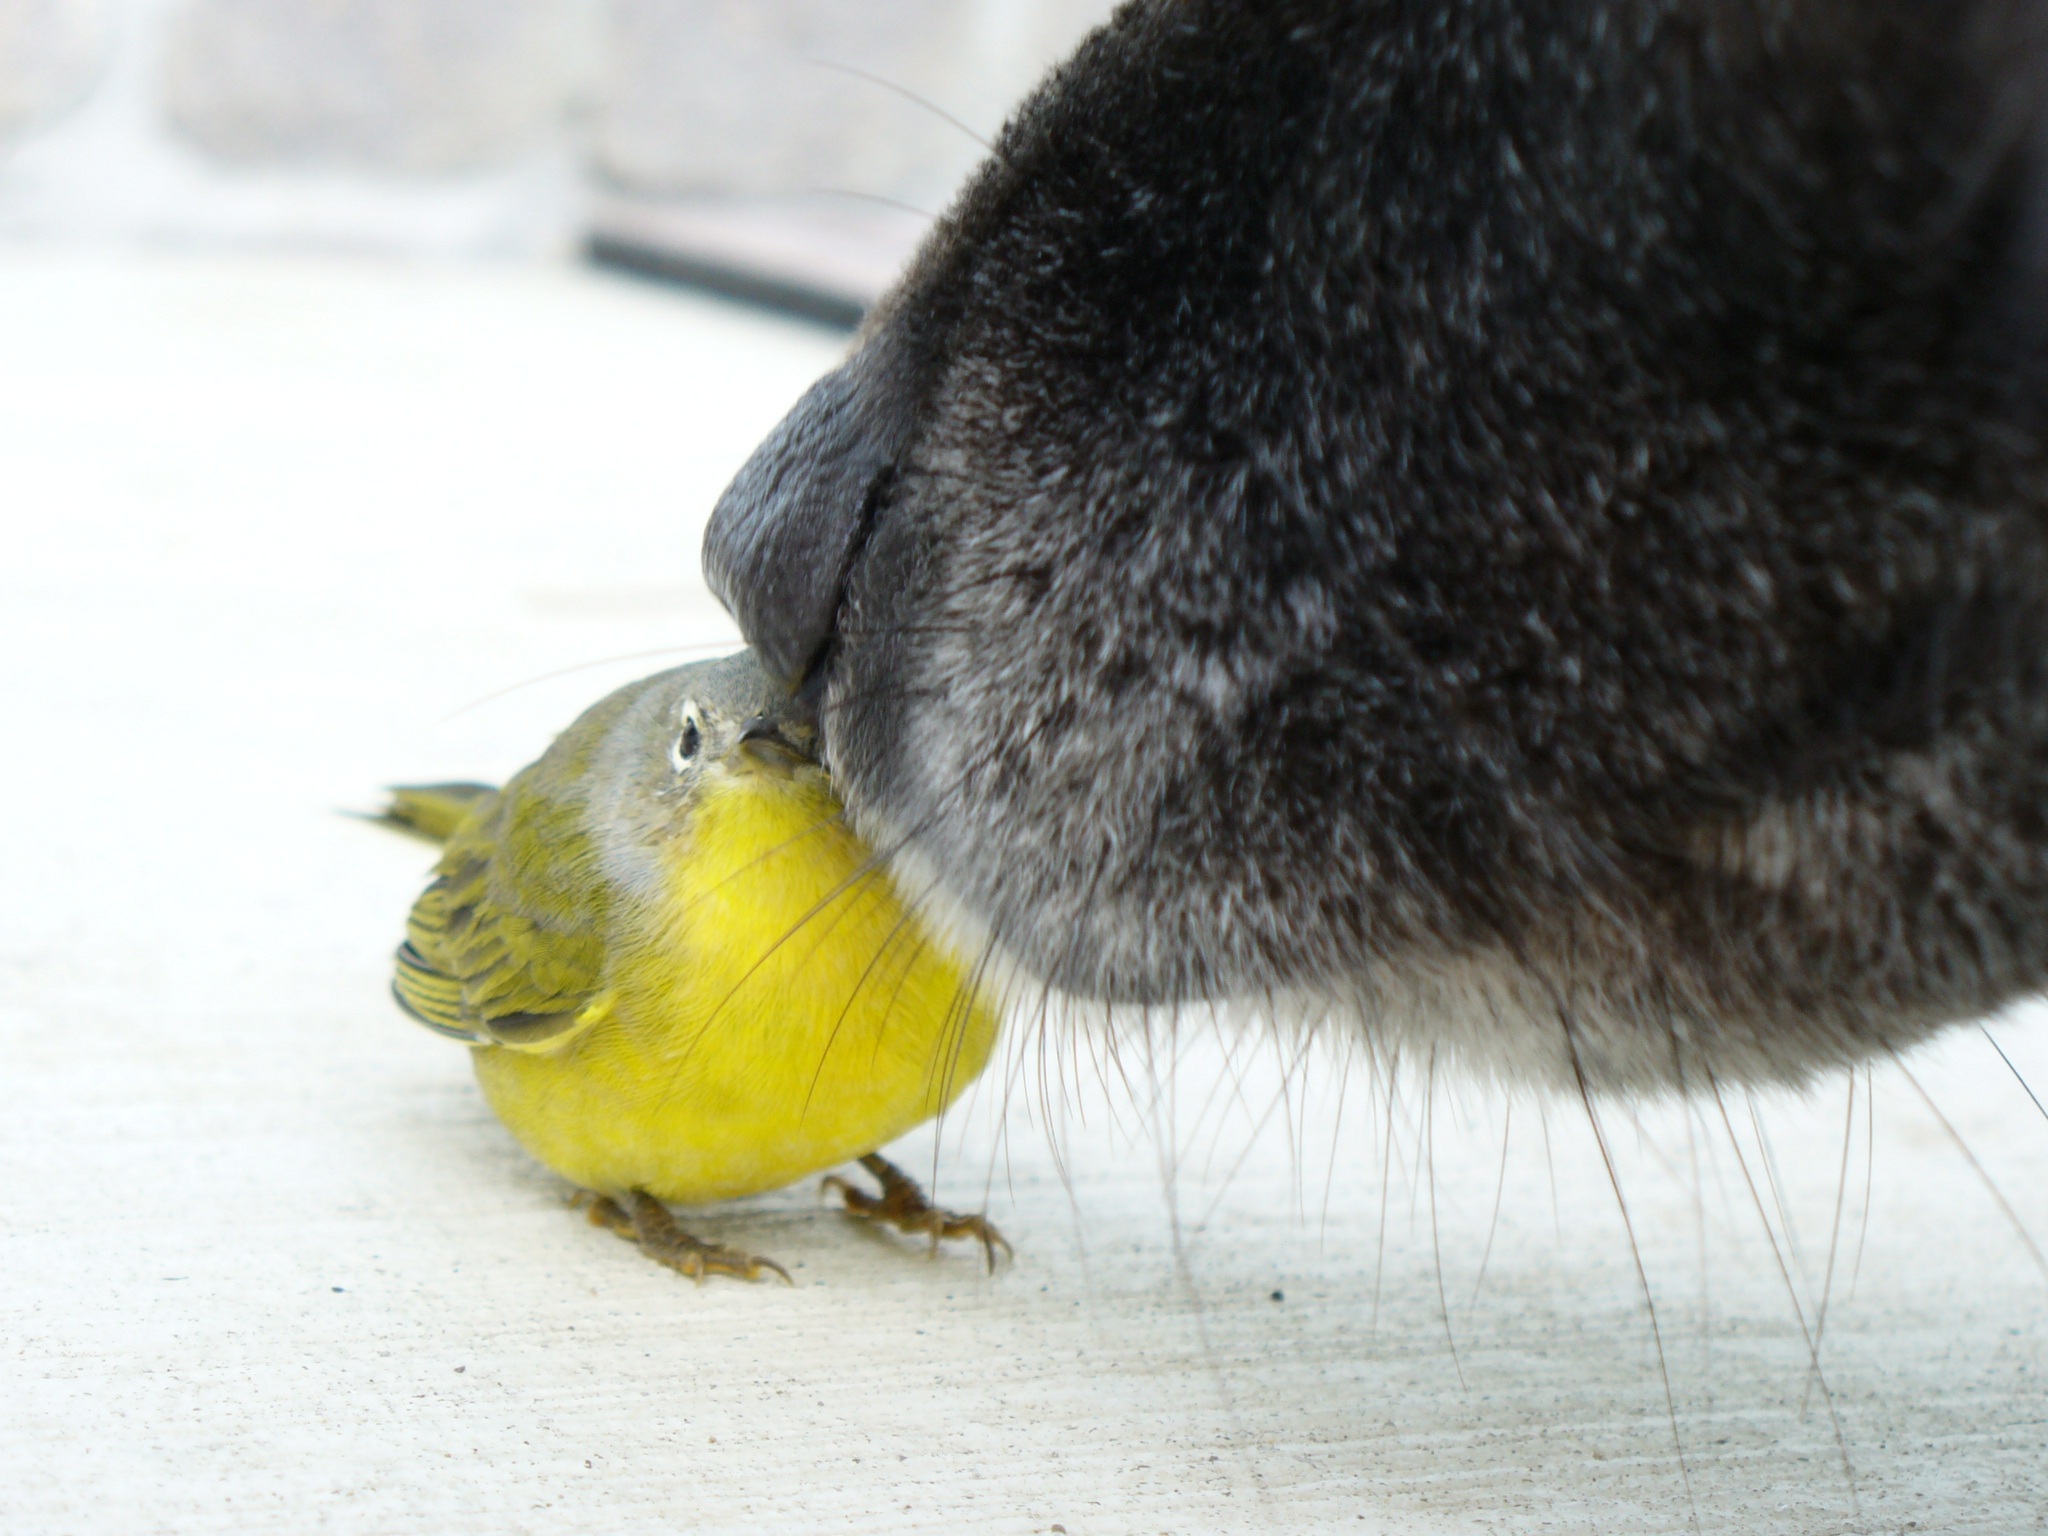
bird, dog, animal, meeting, love, beak, kiss, fauna, lovebird, snout, vertebrate, finch, parakeet, yellow bird, dog nose, portrait of animal, perching bird, common pet parakeet